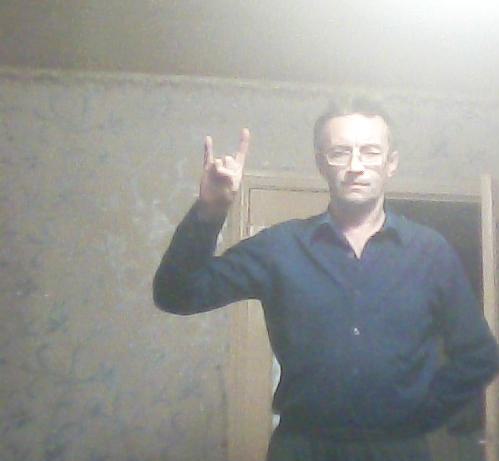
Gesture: rock